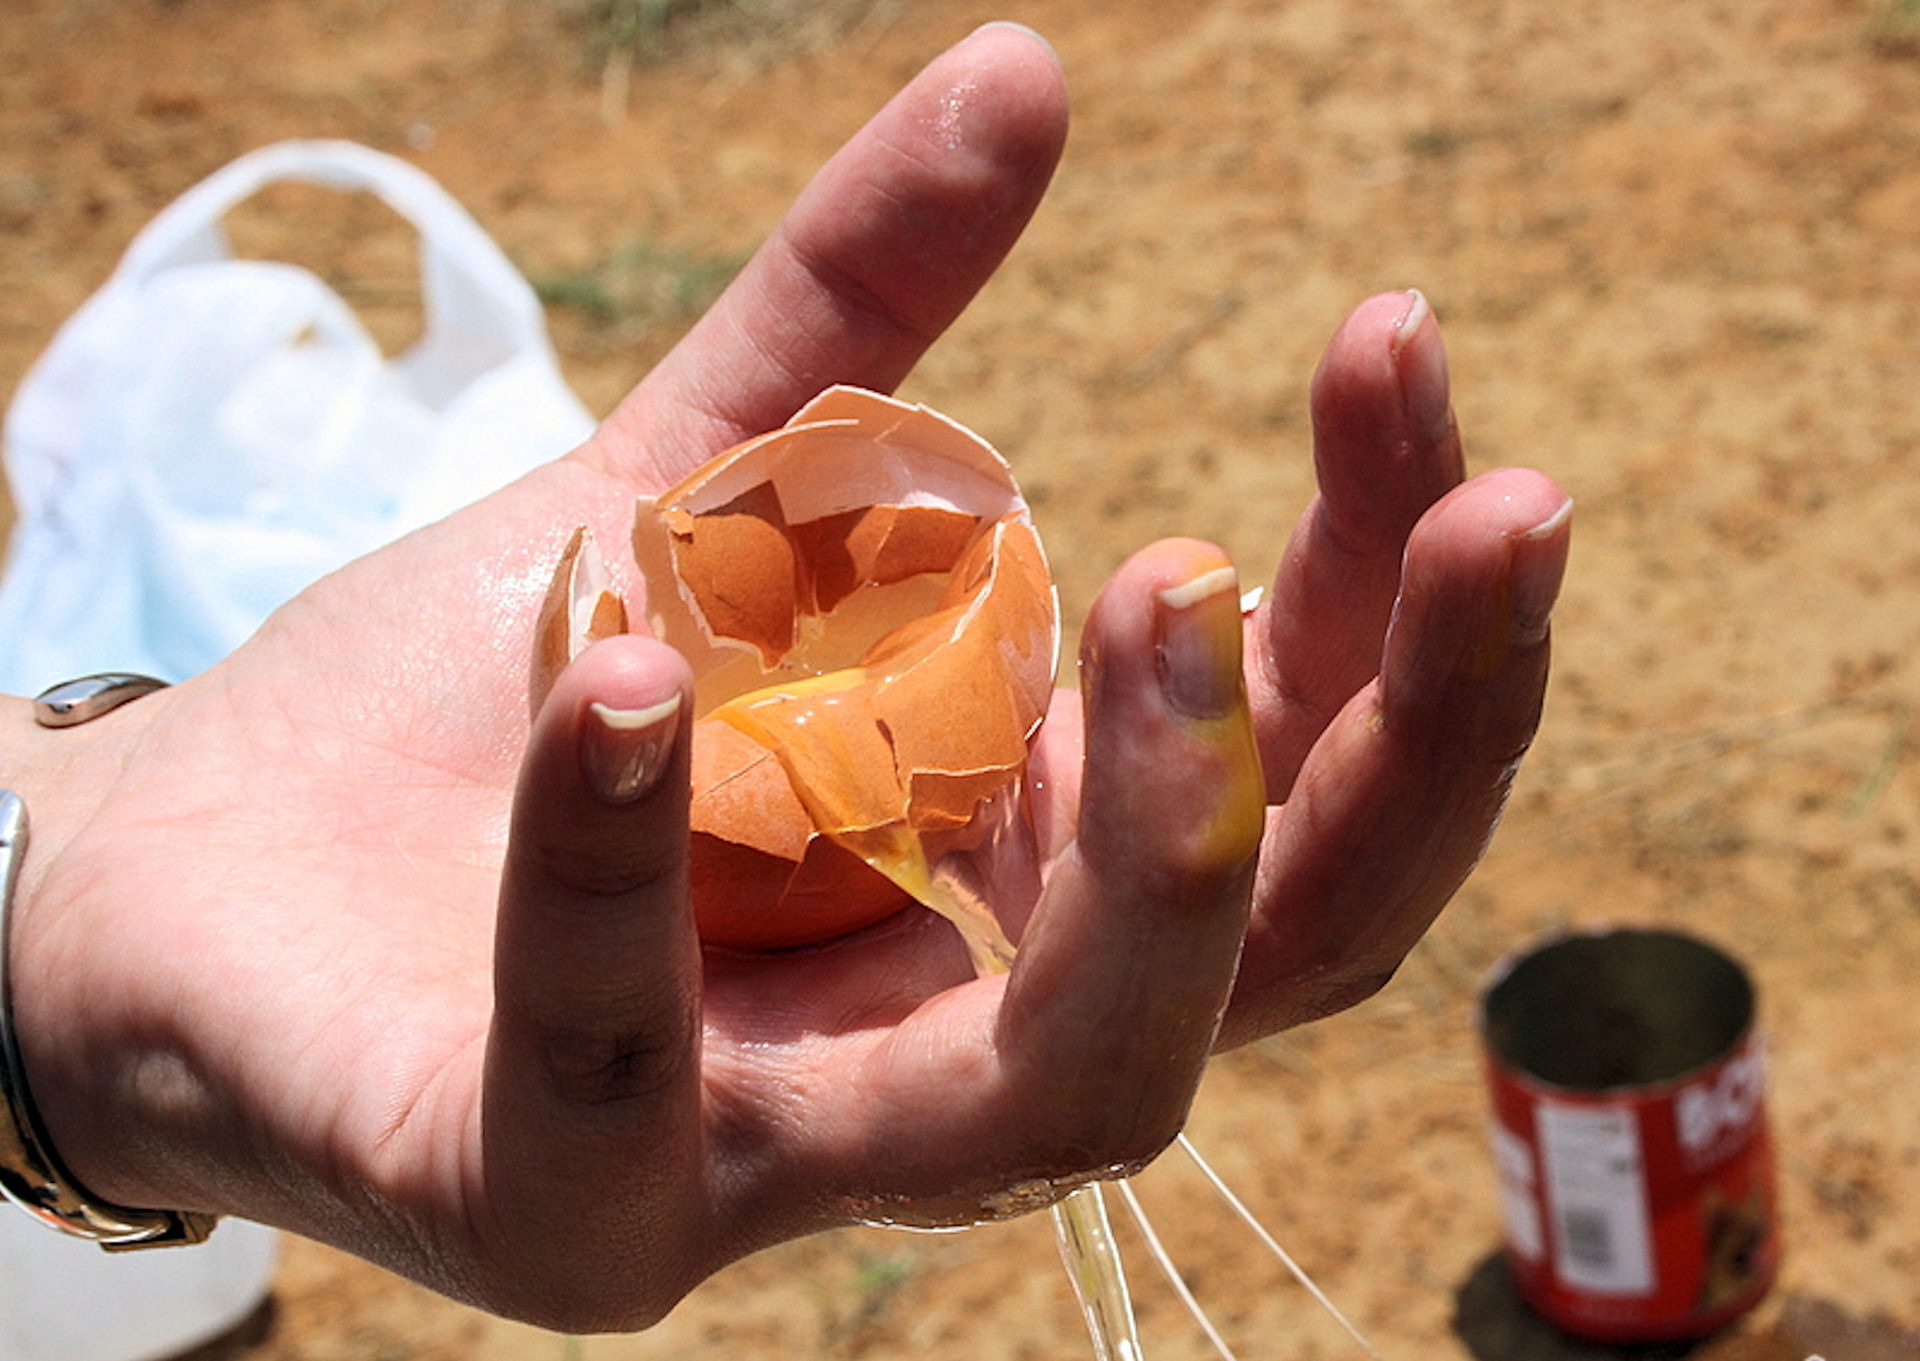
hand, flower, leg, finger, close up, human body, waste, organ, mess, healthy food, macro photography, sense, broken egg